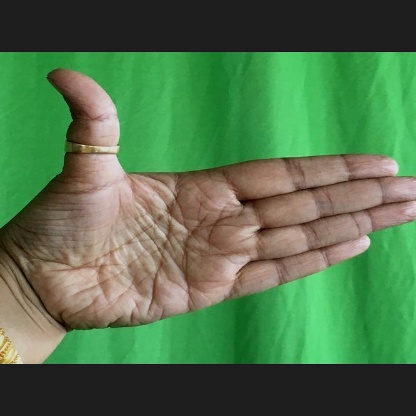
Mudra: Ardhachandran